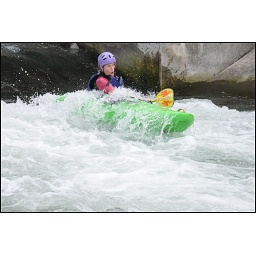
Katrin in the white water channel at St Laurent Blangy (Arras, France)